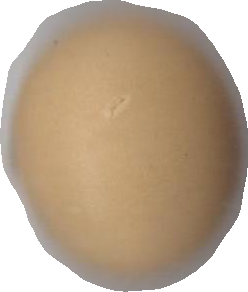
Variety: Dega